Nectar in a Sieve

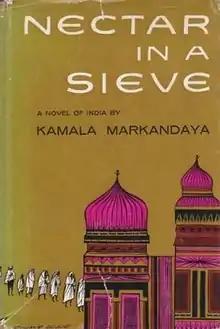
First edition (US)

Nectar in a Sieve is a 1954 novel by Kamala Markandaya. The book is set in India during a period of intense urban development and is the chronicle of the marriage between Rukmani, youngest daughter of a village headman, and Nathan, a tenant farmer. The story is told in the first person by Rukmani, beginning from her arranged marriage to Nathan at the age of 12 to his death many years later.